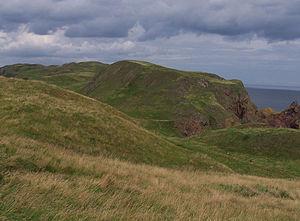
Æbbe est une princesse et religieuse anglo-saxonne du VIIᵉ siècle.